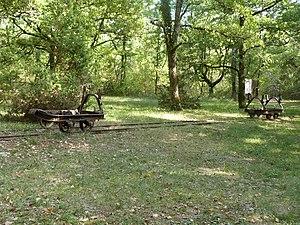
fr:Phosphatière du Cloup d'Aural (Inscrit) This building is indexed in the Base Mérimée, a database of architectural heritage maintained by the French Ministry of Culture,
Bach est une commune française, située dans le département du Lot en région Occitanie.